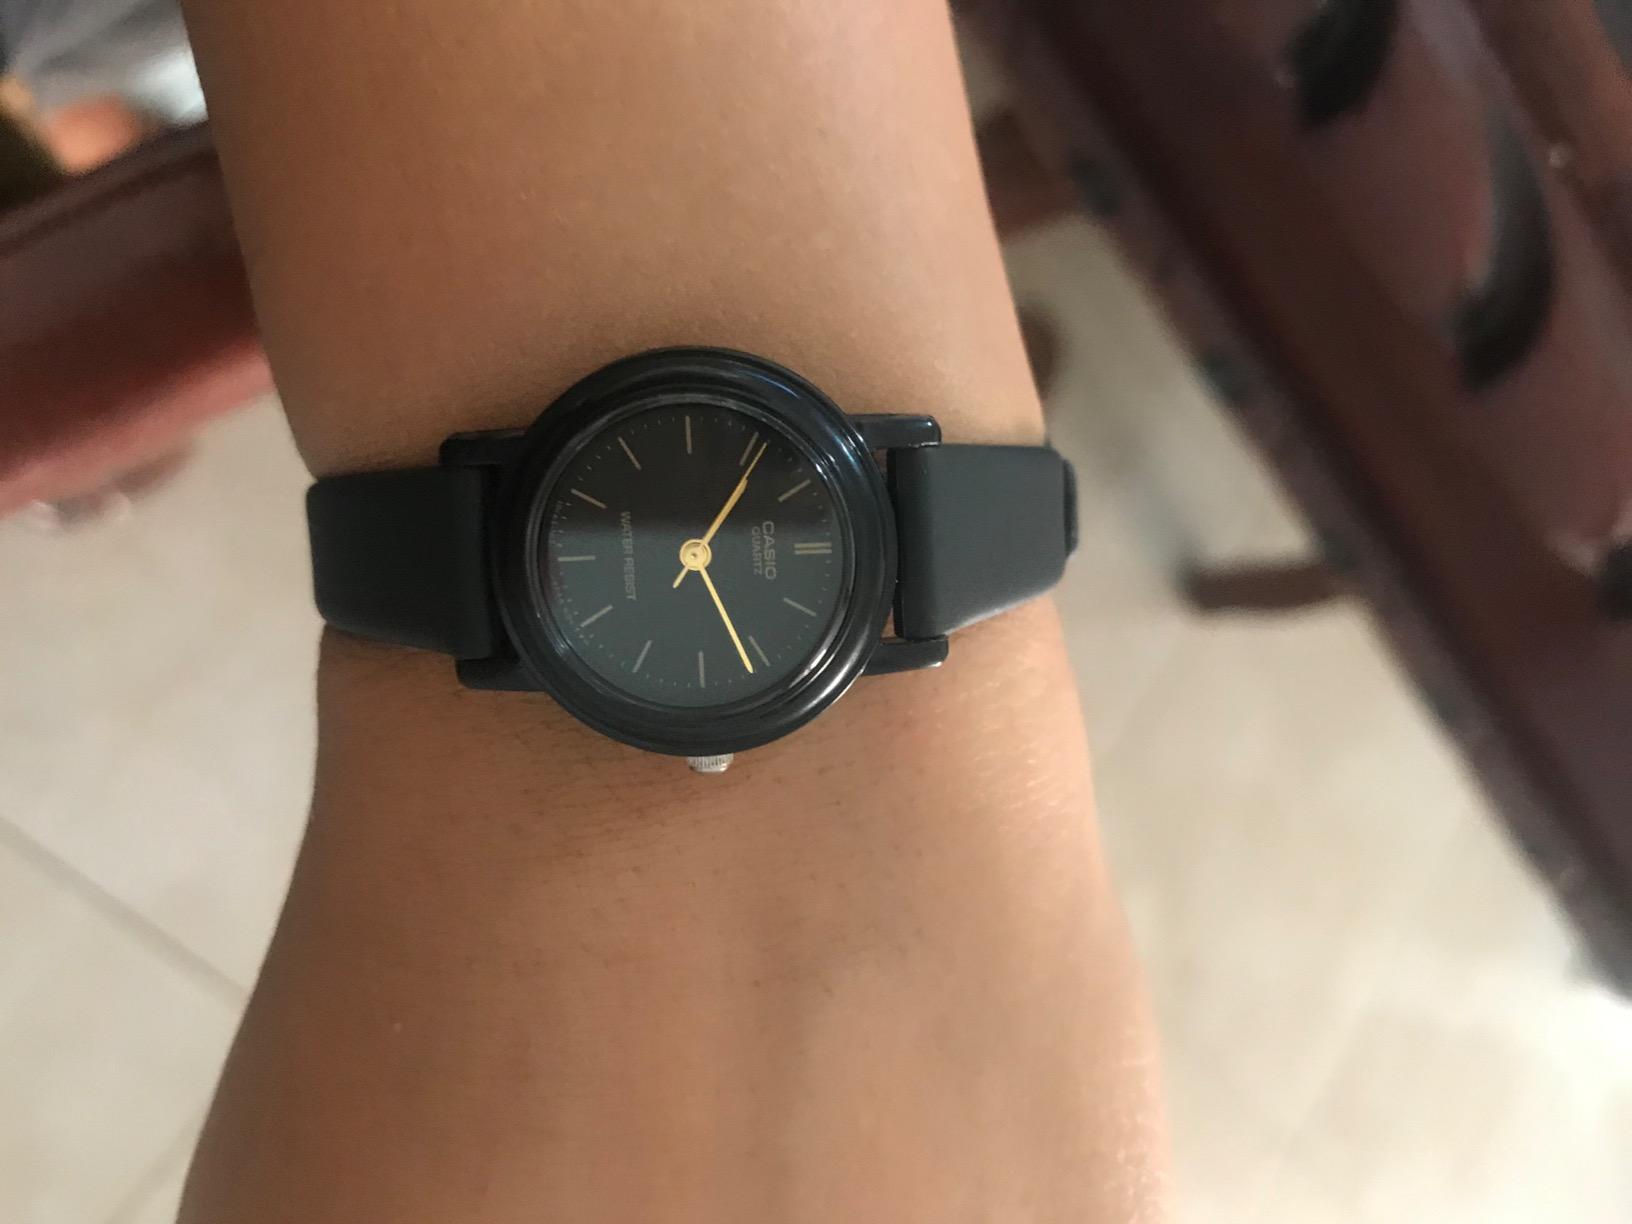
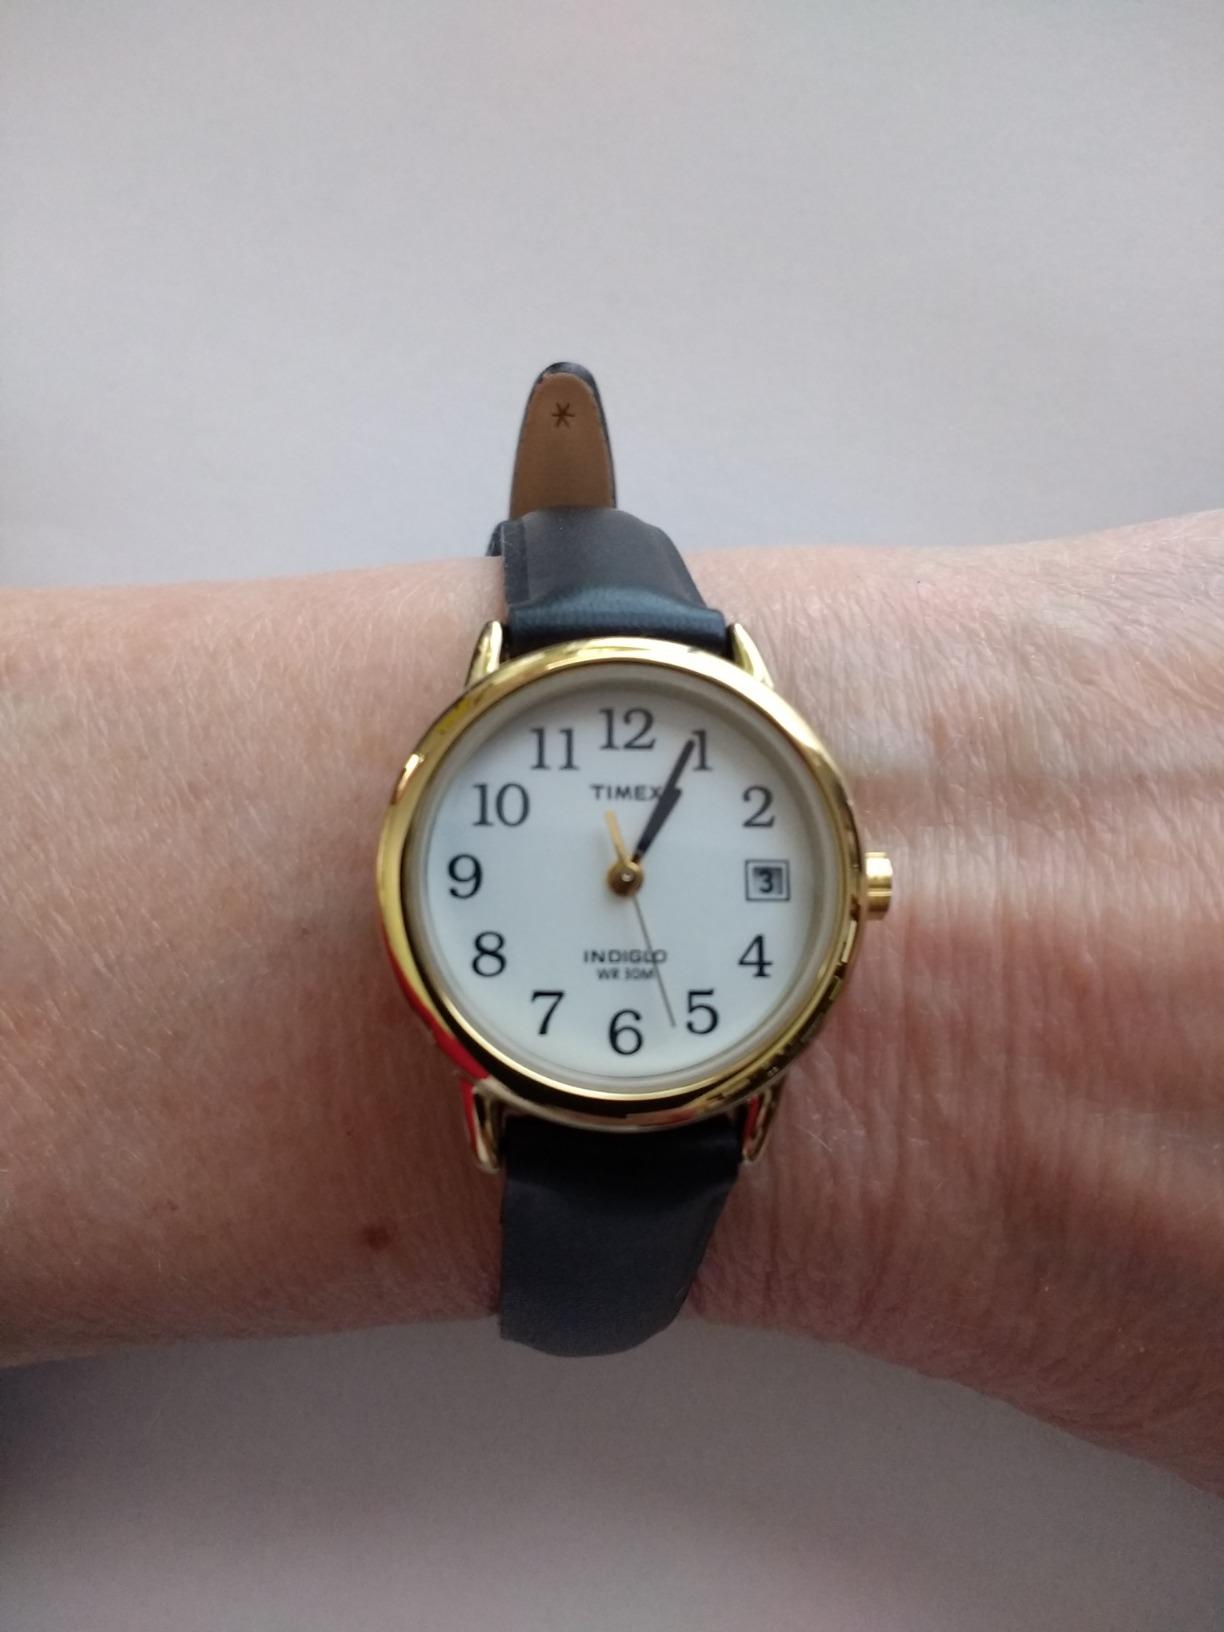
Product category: accessories_watch
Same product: no